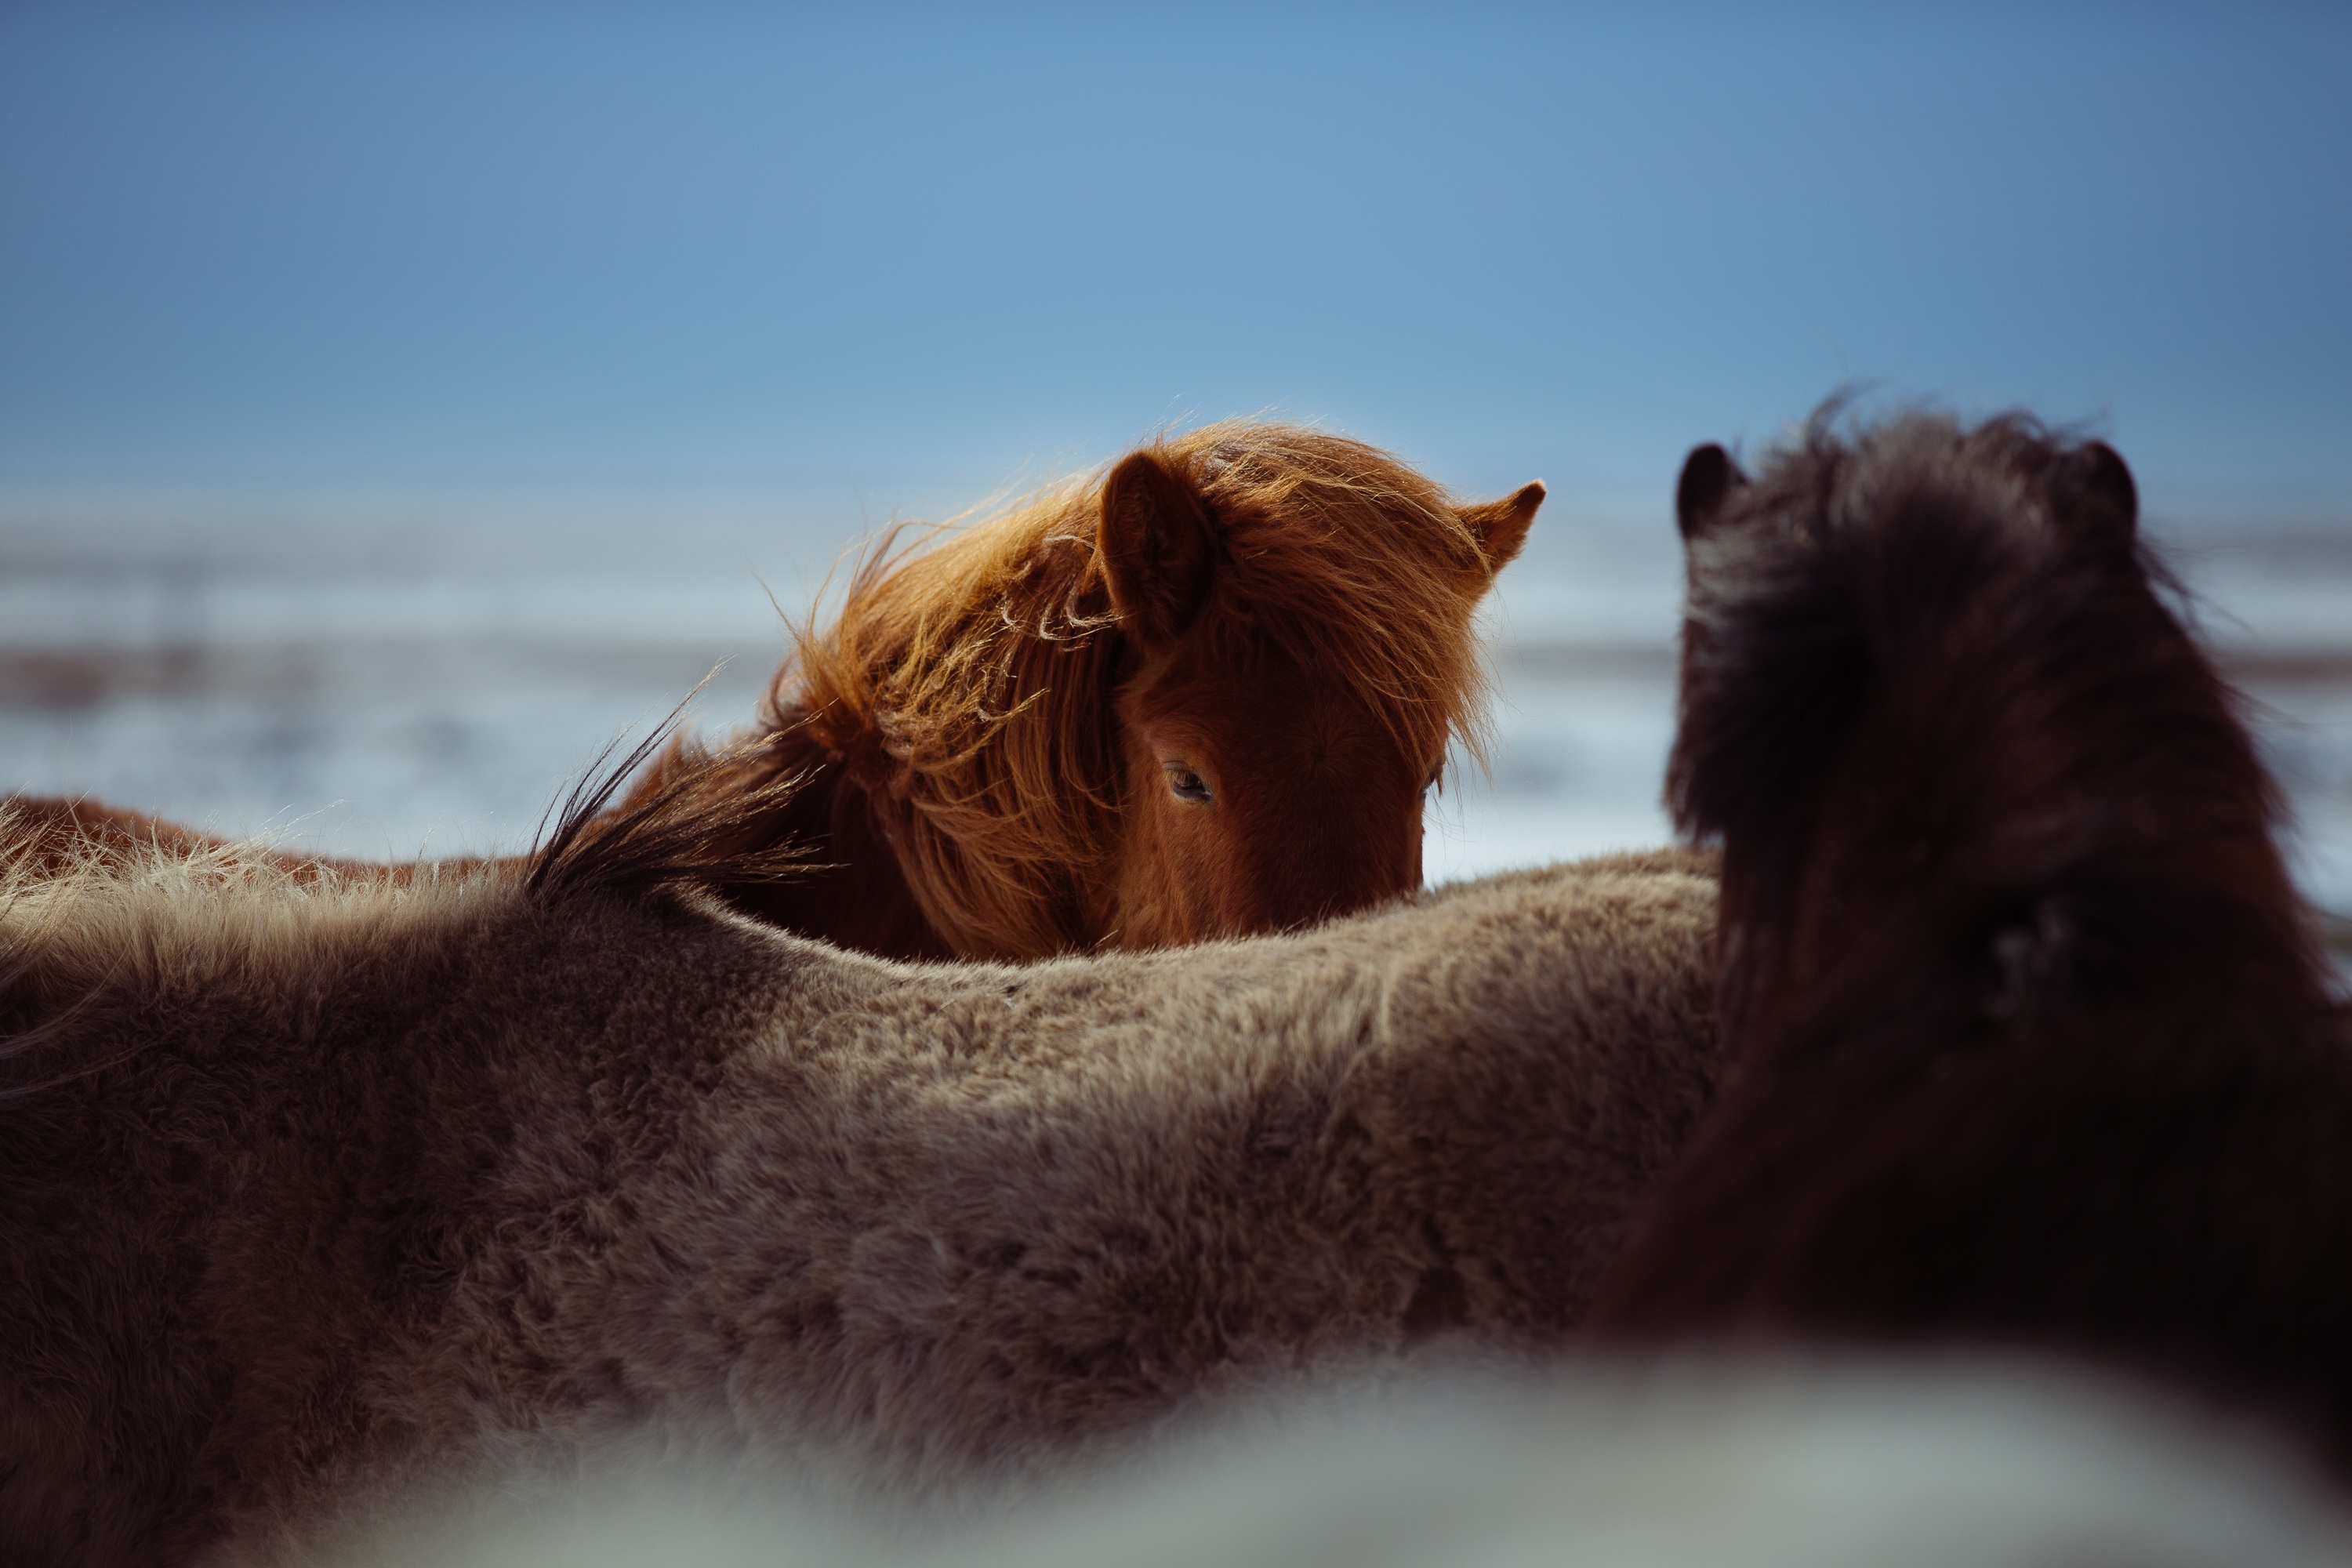
hand, nature, sand, morning, animal, cute, horseback, horse, brown, mammal, mane, friendship, black, lion, close up, outdoors, horses, nose, horse riding, eye, head, skin, organ, horse head, macro photography, interaction, sheltering